Mercury Hg

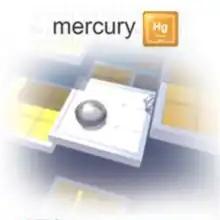

Mercury Hg is a puzzle-platform game developed by British studio Eiconic Games and published by UTV Ignition Games. It is the third entry in the "Mercury" series. The goal is to navigate a blob of mercury to a goalpost by tilting the stage without losing all of the mercury. The mercury can be split apart into multiple blobs, change colors using Paintshops, and be remerged into a new color. In addition, the game utilizes an online leaderboard, ghost sharing, and the ability to insert music into the levels.